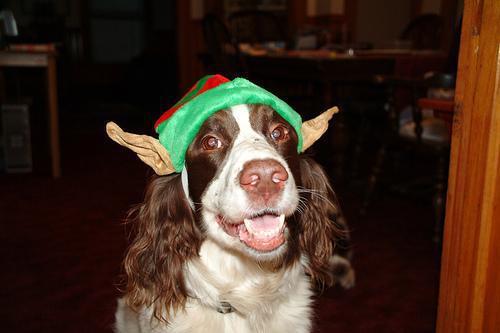
English_springer